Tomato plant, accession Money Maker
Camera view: bottom (45 deg); turntable rotation: 180 degrees
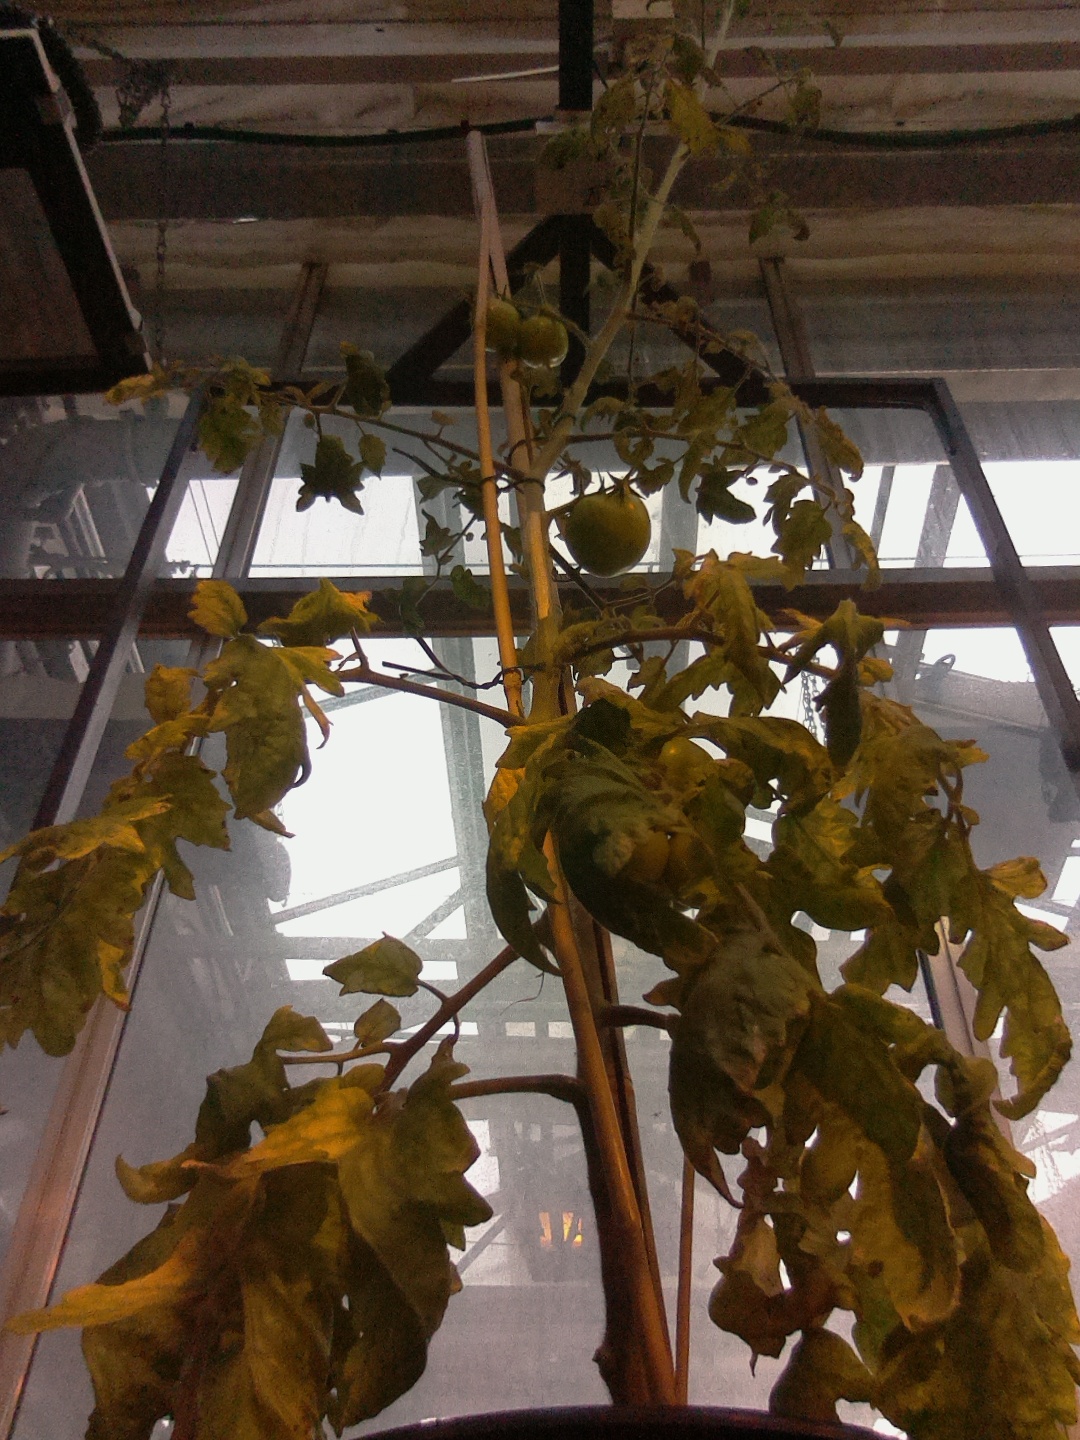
BBCH growth stage 75: 50%-60% of final fruit size